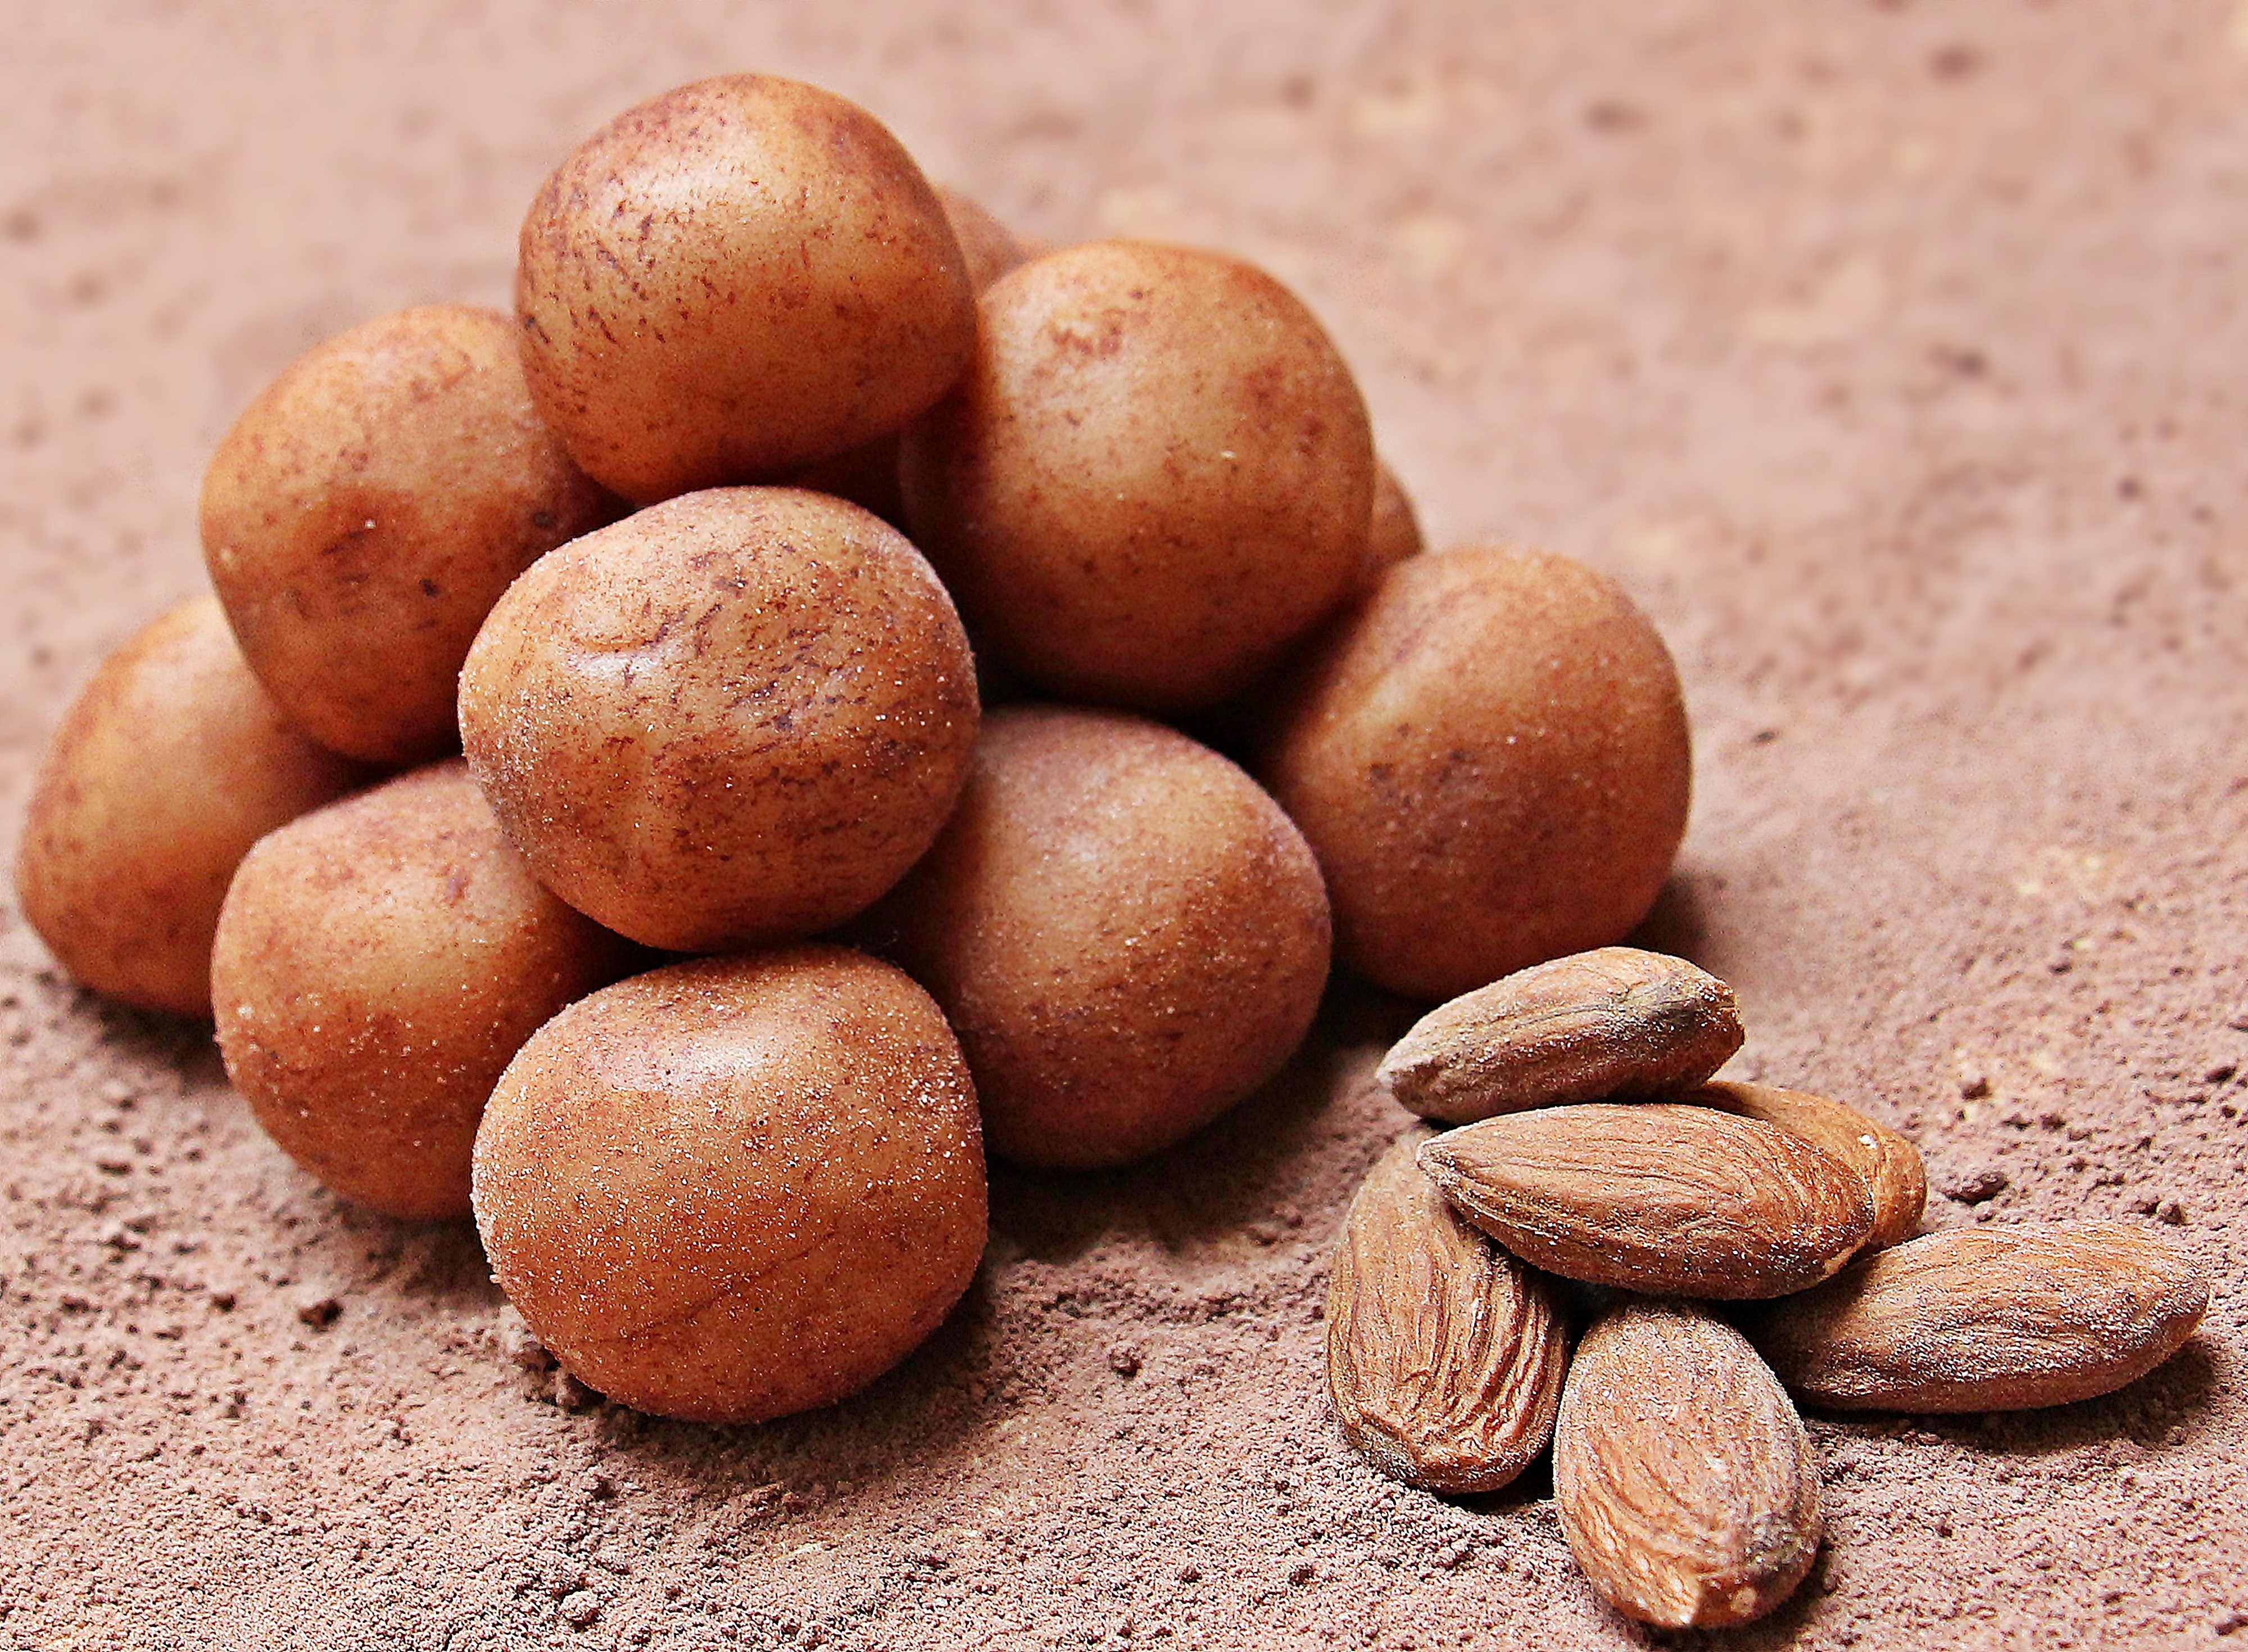
plant, sweet, food, produce, vegetable, brown, delicious, deco, calories, background image, christmas time, cocoa, background, sugar, sweetness, benefit from, almonds, treat, about, nibble, marzipan potatoes, marzipan, sweet goods, spherical, dusted, kcal, flowering plant, grass family, land plant